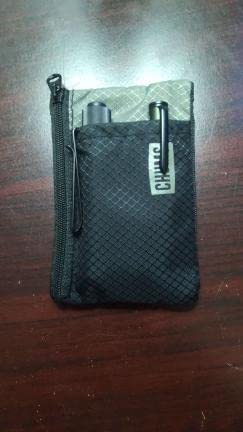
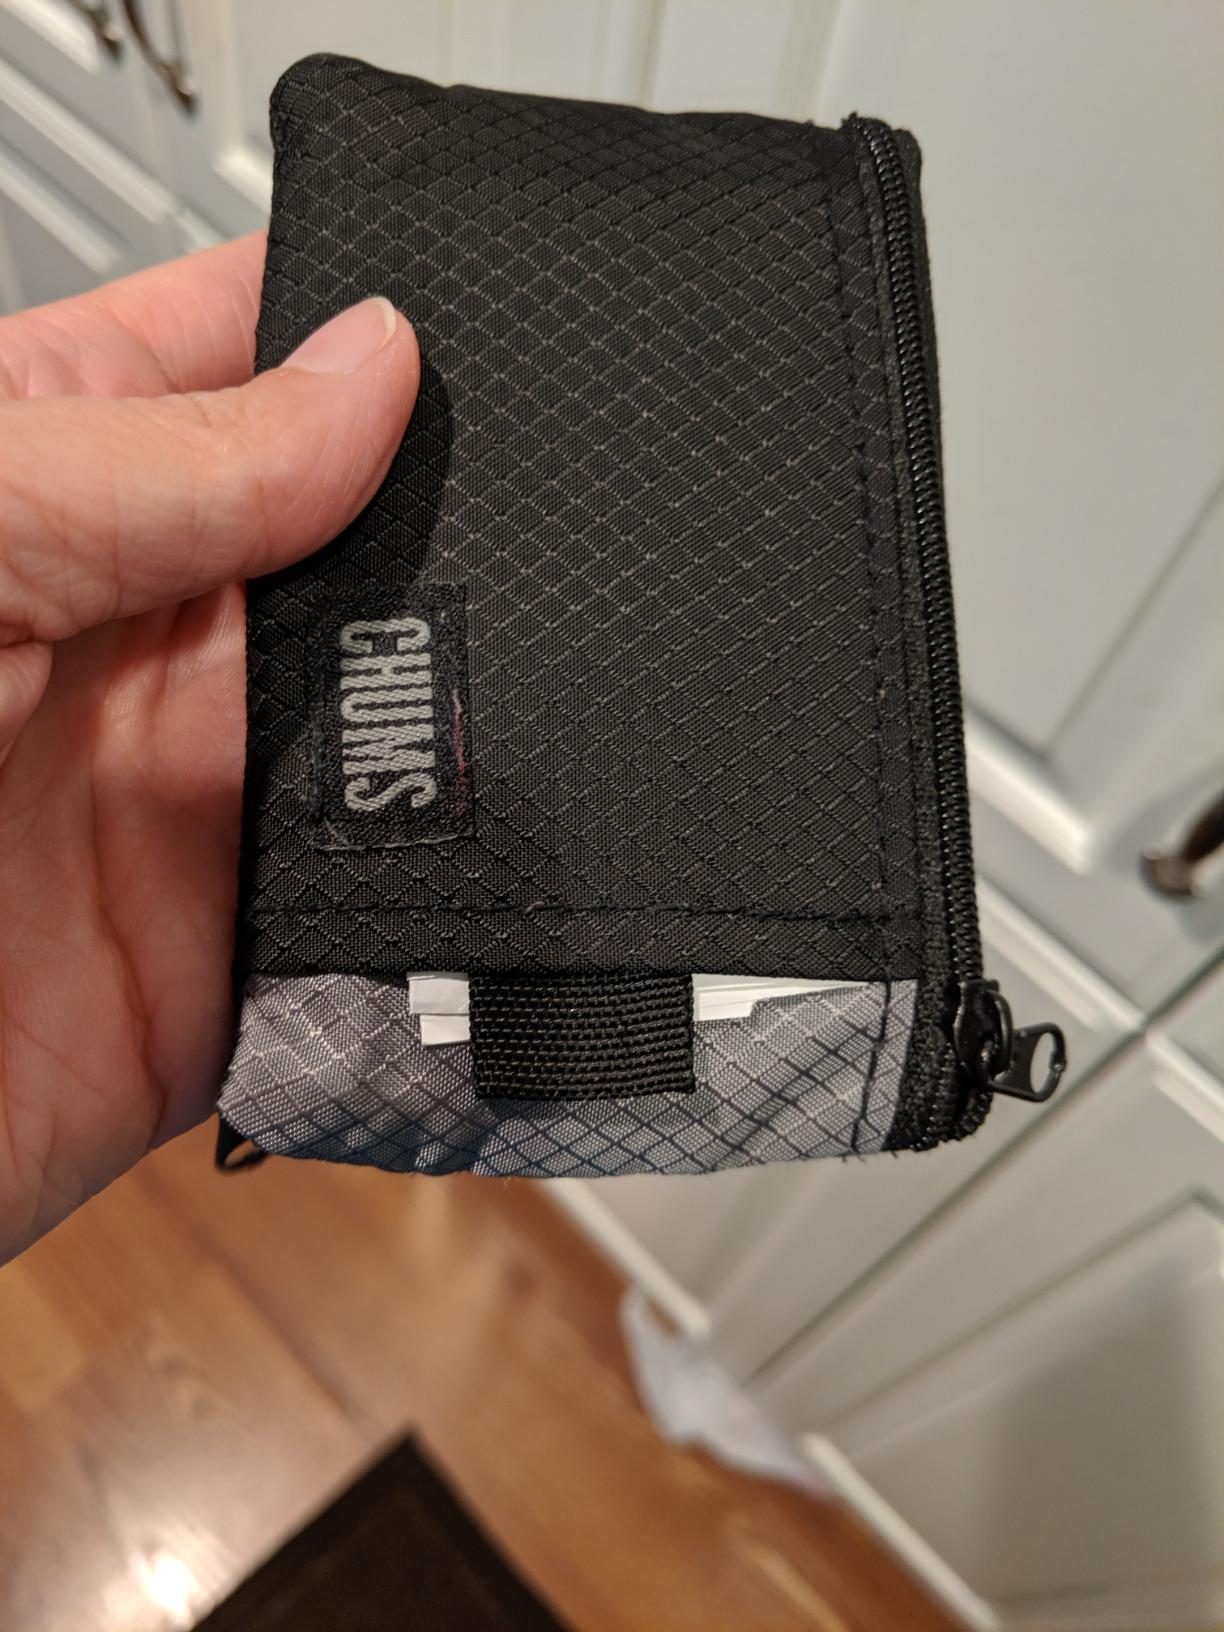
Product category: accessories_wallet
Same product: yes